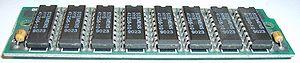
barette de RAM de 256ko (SIMM 30 broches), une fois retirée de mon vieil Atari 1040 STE. Elle mesure 88x26mm
Une SIMM, pour Single Inline Memory Module, est une barrette électronique qui regroupe plusieurs puces de mémoire, et ne se branche qu'au moyen d'une seule interface.